Conor Garland

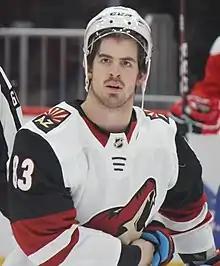
Garland with the Arizona Coyotes in 2019

While in his final season of junior level with the Wildcats, Garland was signed to a three-year, entry-level contract by the Coyotes on December 23, 2015. Following the conclusion of the season, Garland was invited to participate in the Coyotes' 2016 development camp, and remained in the state for the remainder of the off-season. Following camp, Garland was reassigned to the Coyotes' American Hockey League (AHL) affiliate, the Tucson Roadrunners, for the 2016–17 season. He recorded his first professional goal on December 2, 2016, against the San Diego Gulls.